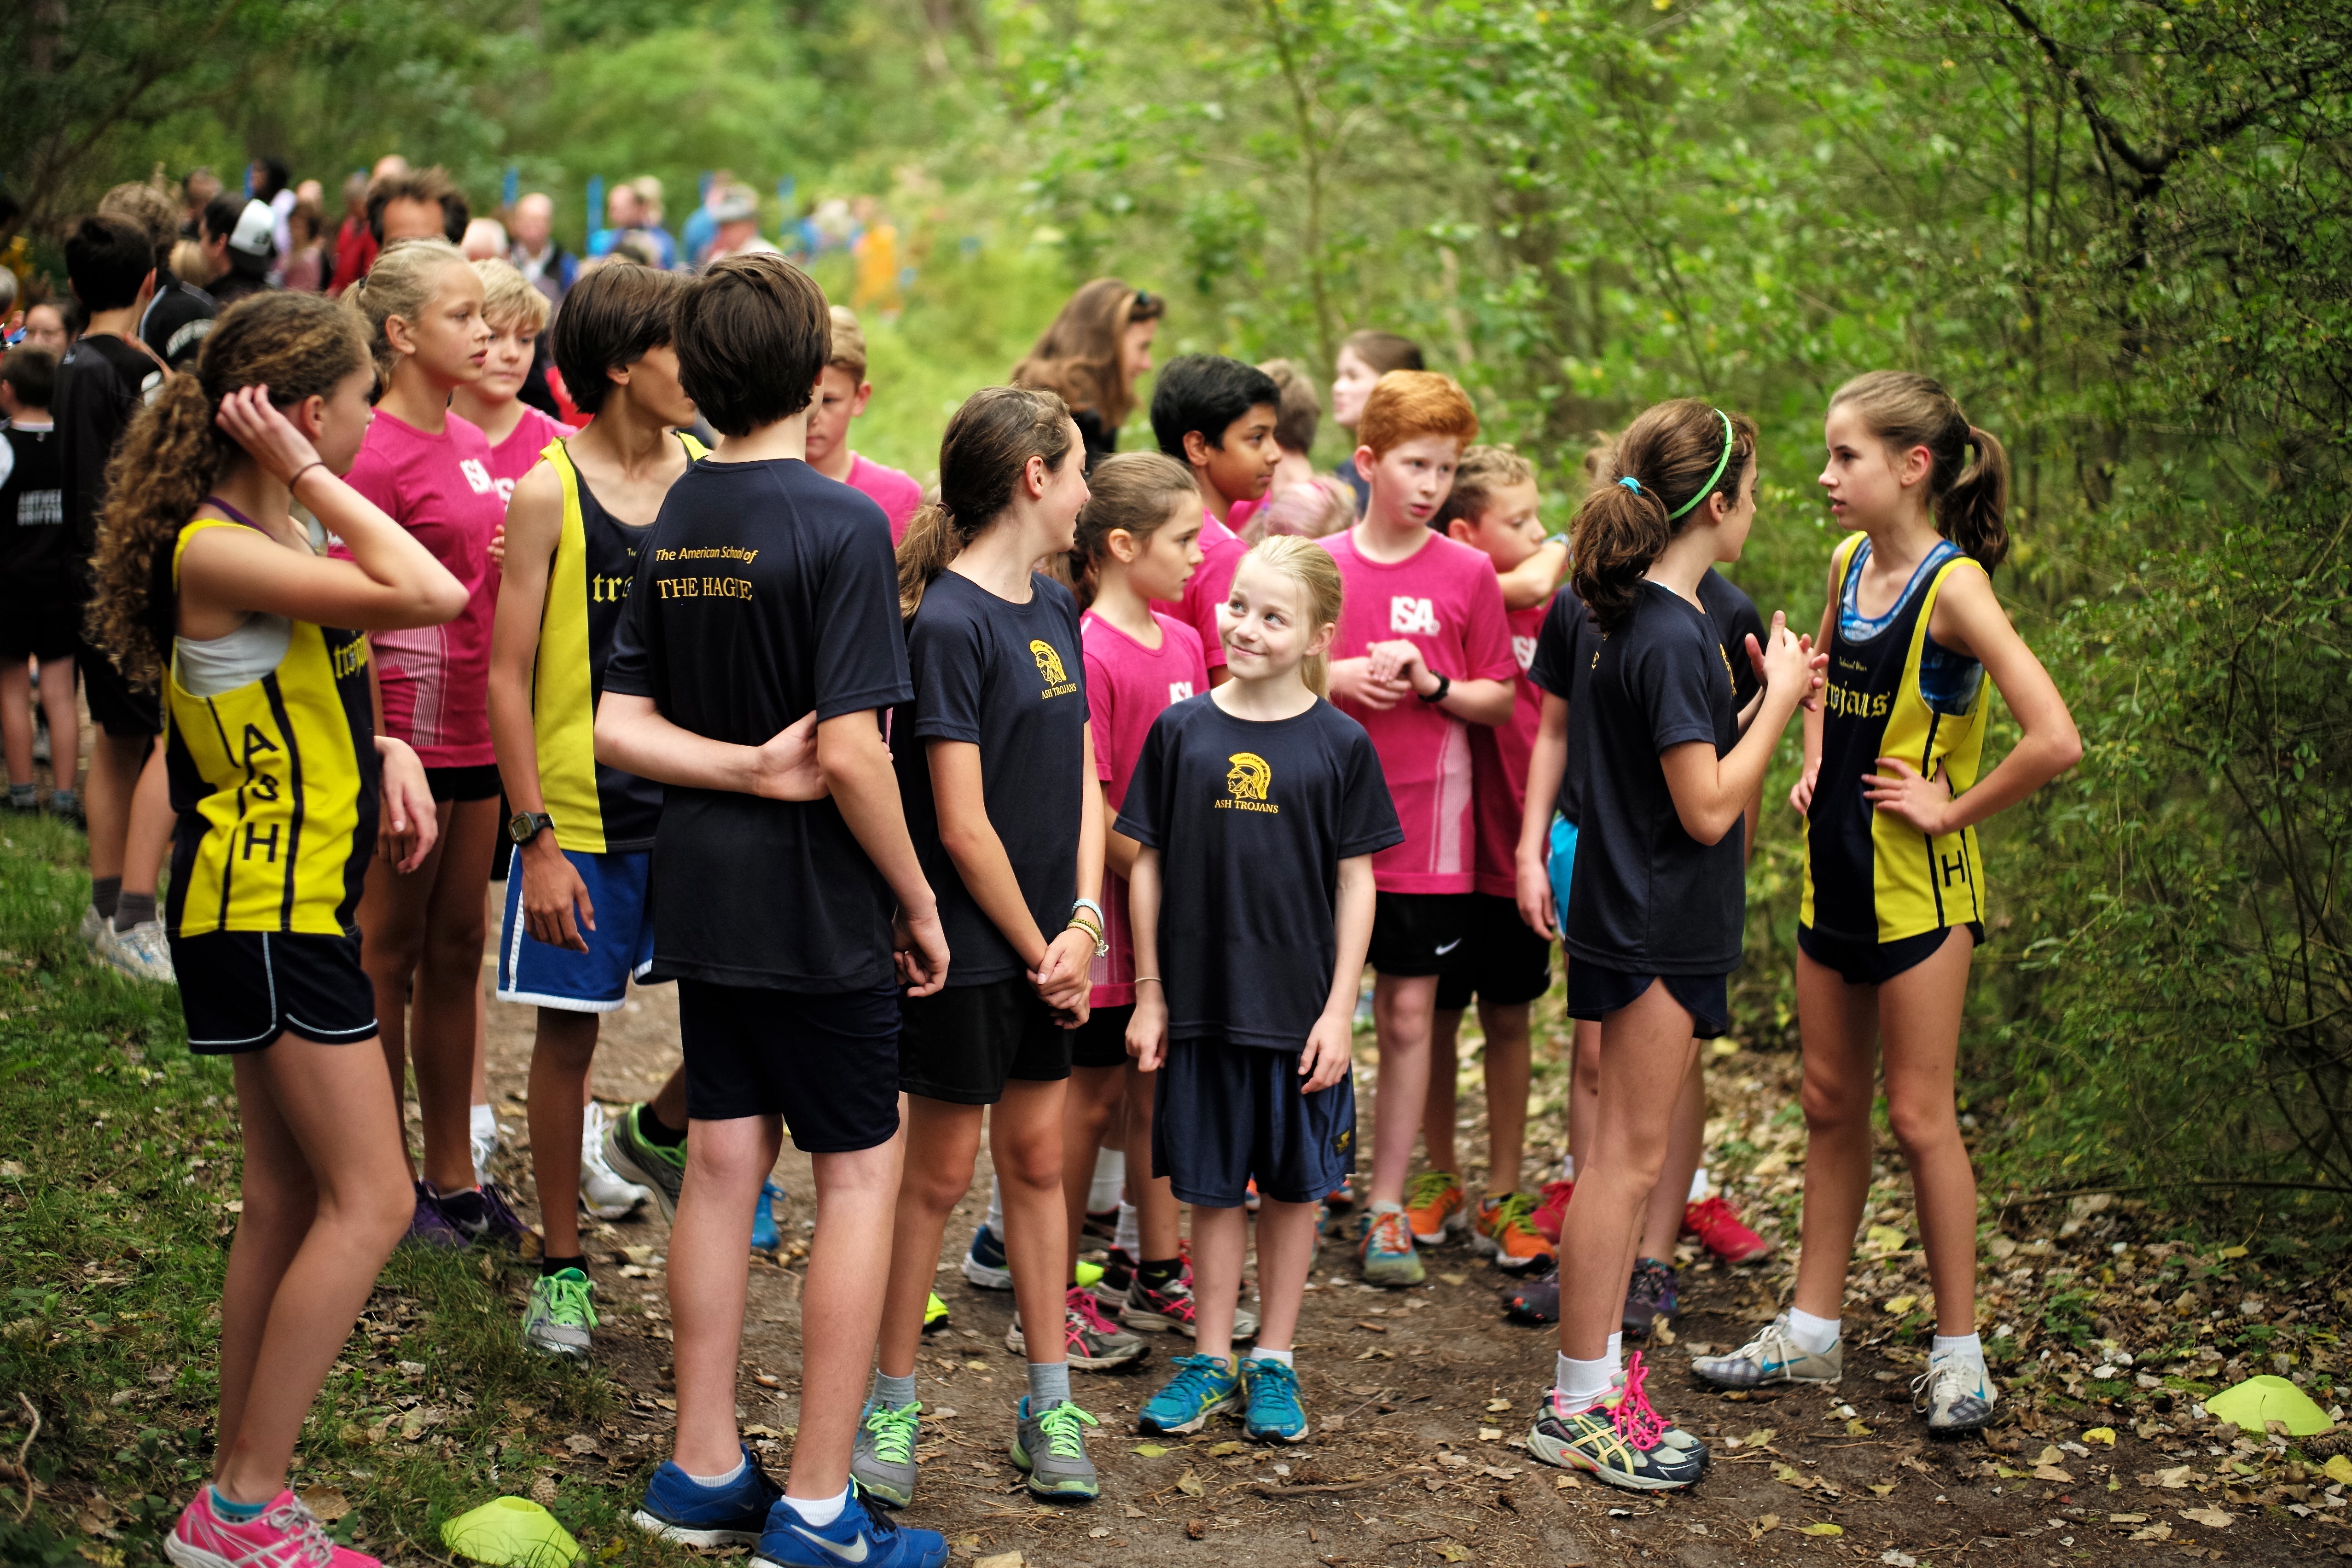
person, running, country, recreation, jogging, cross, race, competition, holland, hague, netherlands, girls, m, american, sports, boys, 50, school, runners, endurance, leica, 240, summilux, wassenaar, athletics, meet, xc, physical exercise, outdoor recreation, human action, social group, endurance sports, ultramarathon, duathlon, long distance running, cross country running